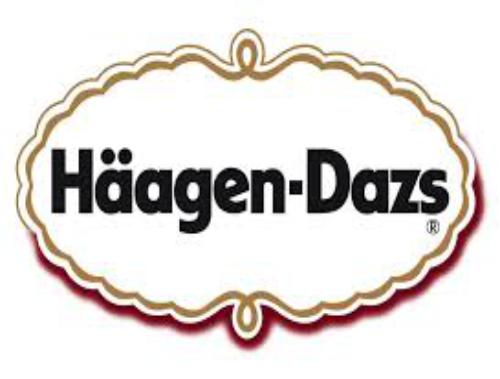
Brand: haagen-dazs
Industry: Food